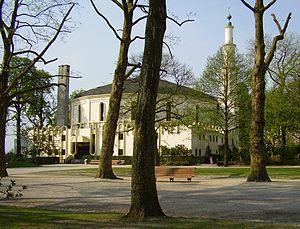
Le parc du Cinquantenaire est un parc de Bruxelles, en Belgique.